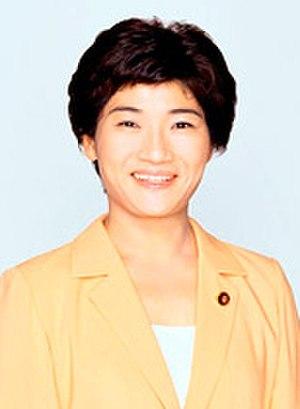
Cette liste des députés de la 48ᵉ législature de la Chambre des représentants du Japon indique les « représentants » ou « député » élus à la Chambre des représentants du Japon à la suite des élections législatives japonaises de 2017.